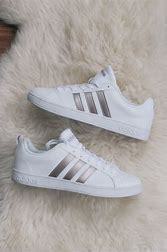
Brand: adidas
Model: neo Adidas NEO Advantage